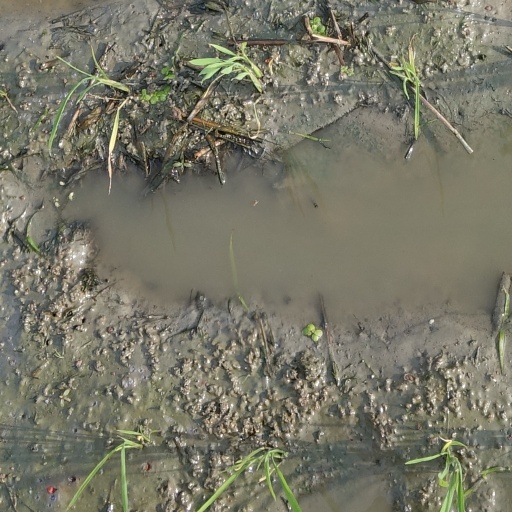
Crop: rice